Vermes

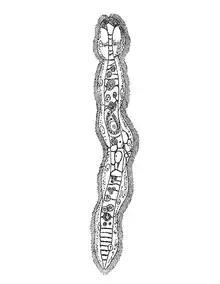
"Dicyema", a small parasite described as "vermiform"

While the "Vermes" is no longer a taxonomic group, anatomists continue to use the description "vermiform" of animals or organs that are worm-shaped. The word root is Latin, and . A well known example is the vermiform appendix, a small, blind section of the gut in humans and a number of other mammals.